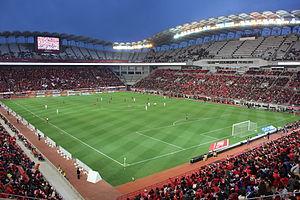
Le football aux Jeux olympiques d'été de 2020 est l'une des disciplines des Jeux olympiques de Tokyo et se déroulera dans six villes japonaises. Initialement prévu du 22 juillet au 8 août 2020, le tournoi a été reporté d'un an. 504 footballeurs y sont attendus pour les deux titres mis en jeu.
Le tournoi masculin de football aux Jeux olympiques d'été de 2020 devait initialement se tenir dans sept stades situés dans six villes japonaises du 22 juillet au 7 août 2020.
Le stade de Kashima est un stade de football situé dans la ville de Kashima, dans la Préfecture d'Ibaraki au Japon.